Manx Utilities Authority

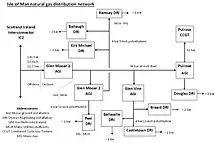
Manx natural gas distribution

The Authority owns and operates the onshore high pressure natural gas transmission and distribution network from the Scotland to Ireland gas interconnector see diagram. It manages 55 km of gas pipelines, Manx Gas is responsible for the low pressure (<2 bar) local distribution systems.